Co-Cathedral of St. Joseph (Brooklyn)

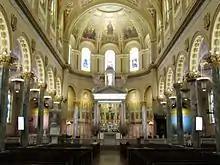
Interior of the co-cathedral

On February 14, 2013, Pope Benedict XVI approved the petition of Bishop Nicholas Anthony DiMarzio to have the church designated as the diocesan co-cathedral because the Cathedral Basilica of St. James is too small to hold diocesan liturgies, and because of its prime location near the newly opened Barclays Center and a construction boom that was to include 16,000 new apartments in the area. The church can hold 1,500 worshippers, and as of 2014 averaged 700 at Sunday mass, up from only a few dozen 10 years earlier. The building underwent an $18.5 million renovation.